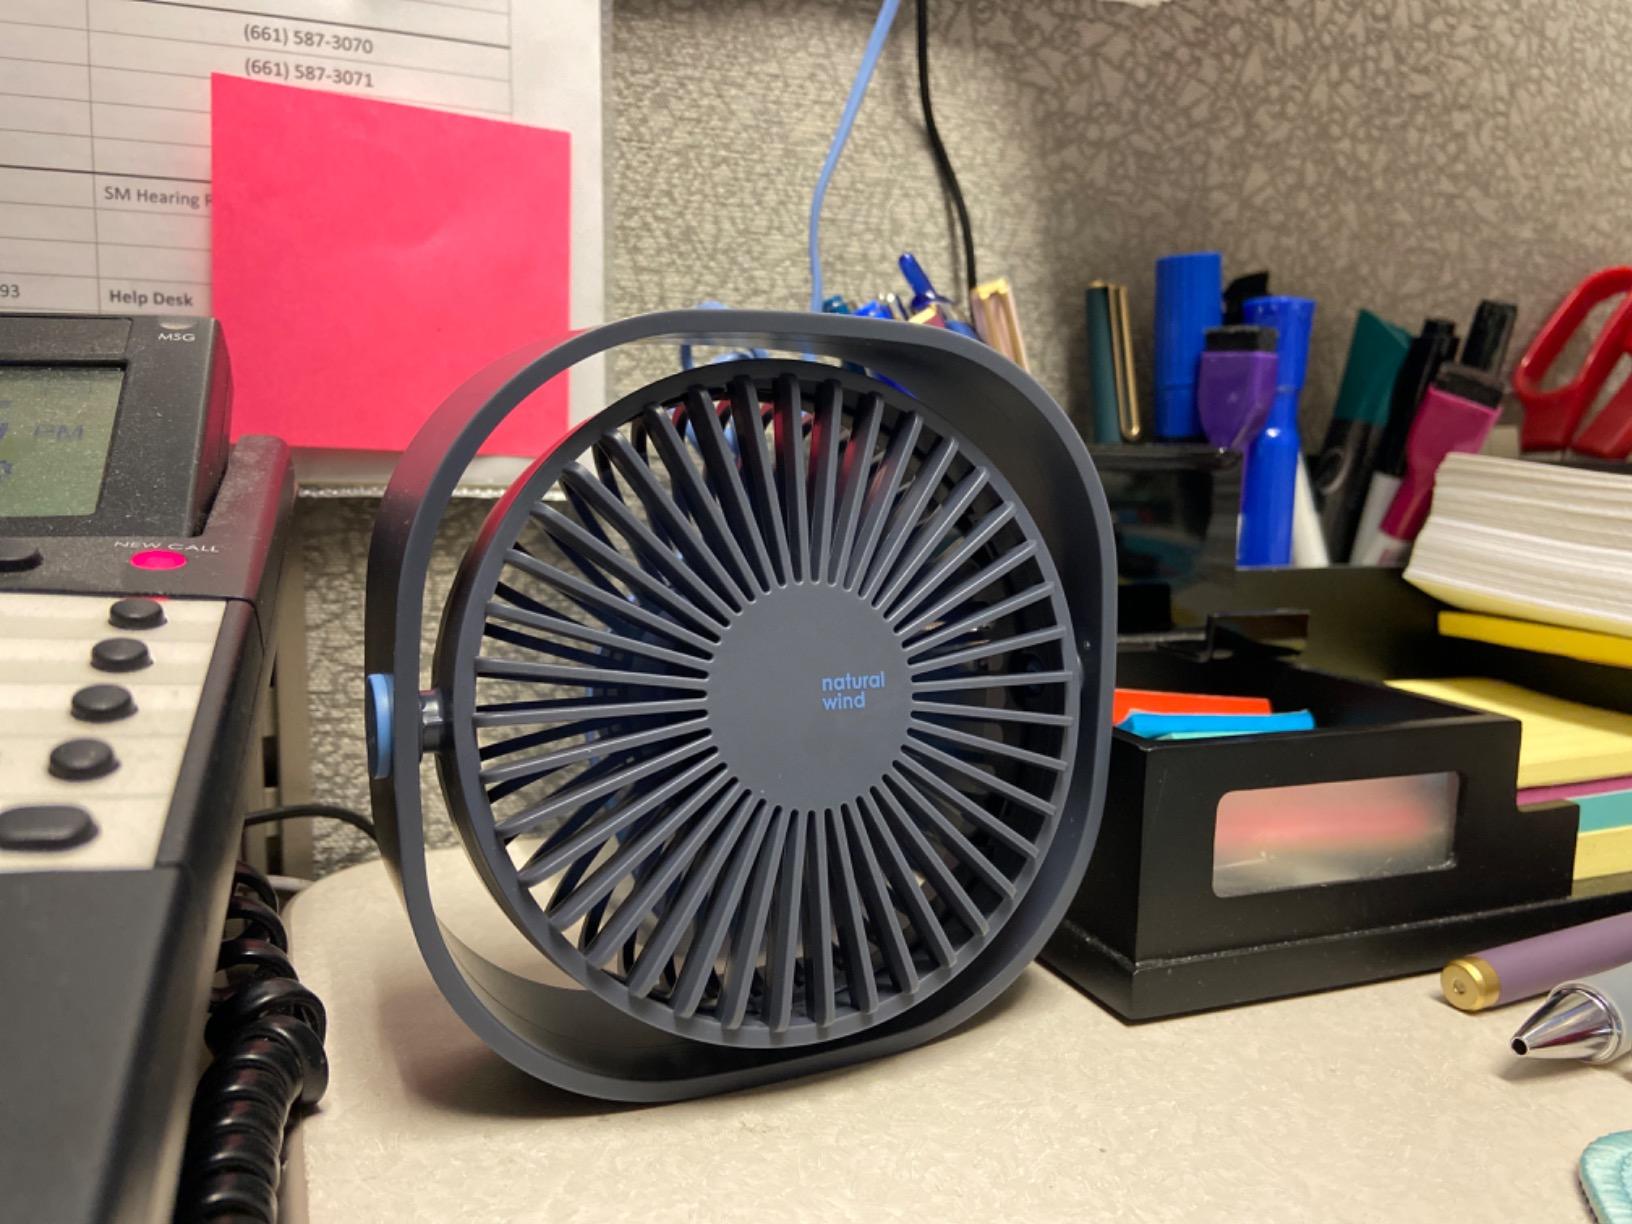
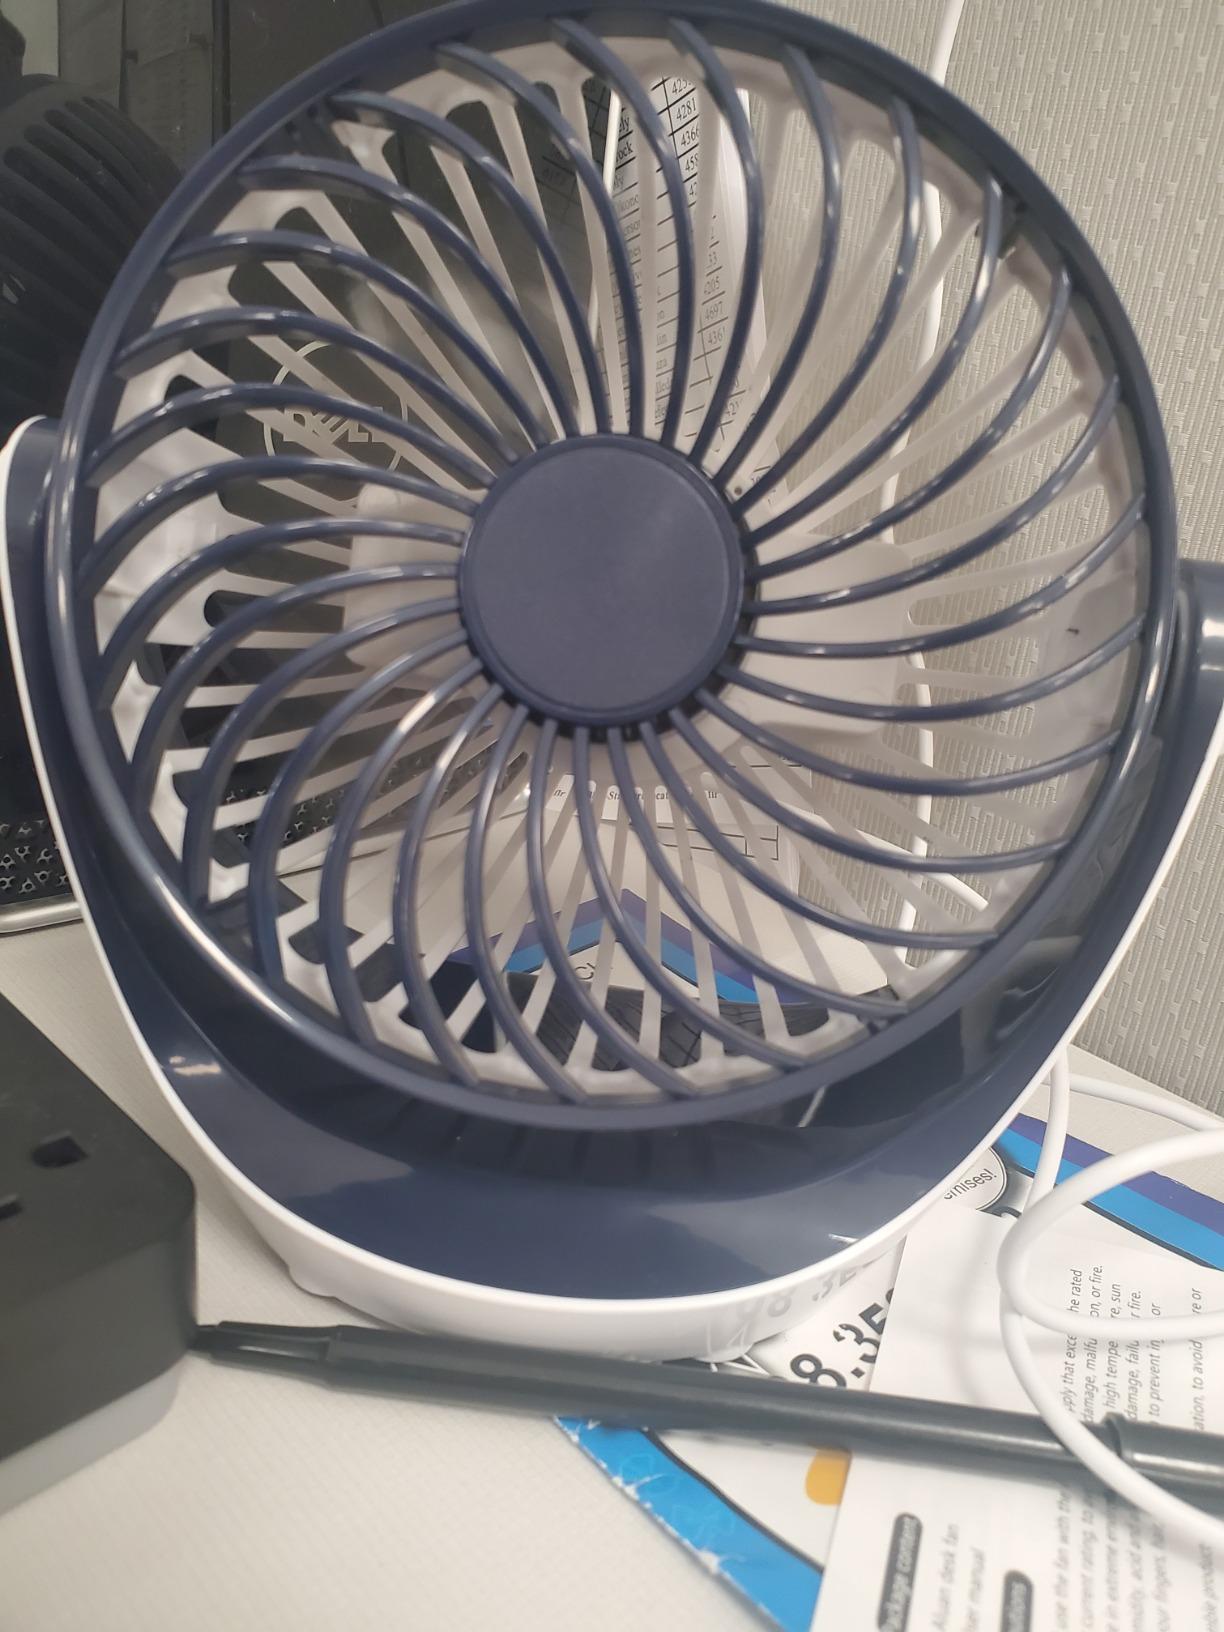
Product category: fan
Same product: no